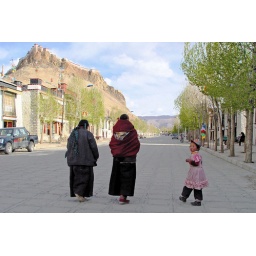
girl in pink